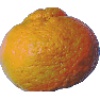
Label: Mandarine 1